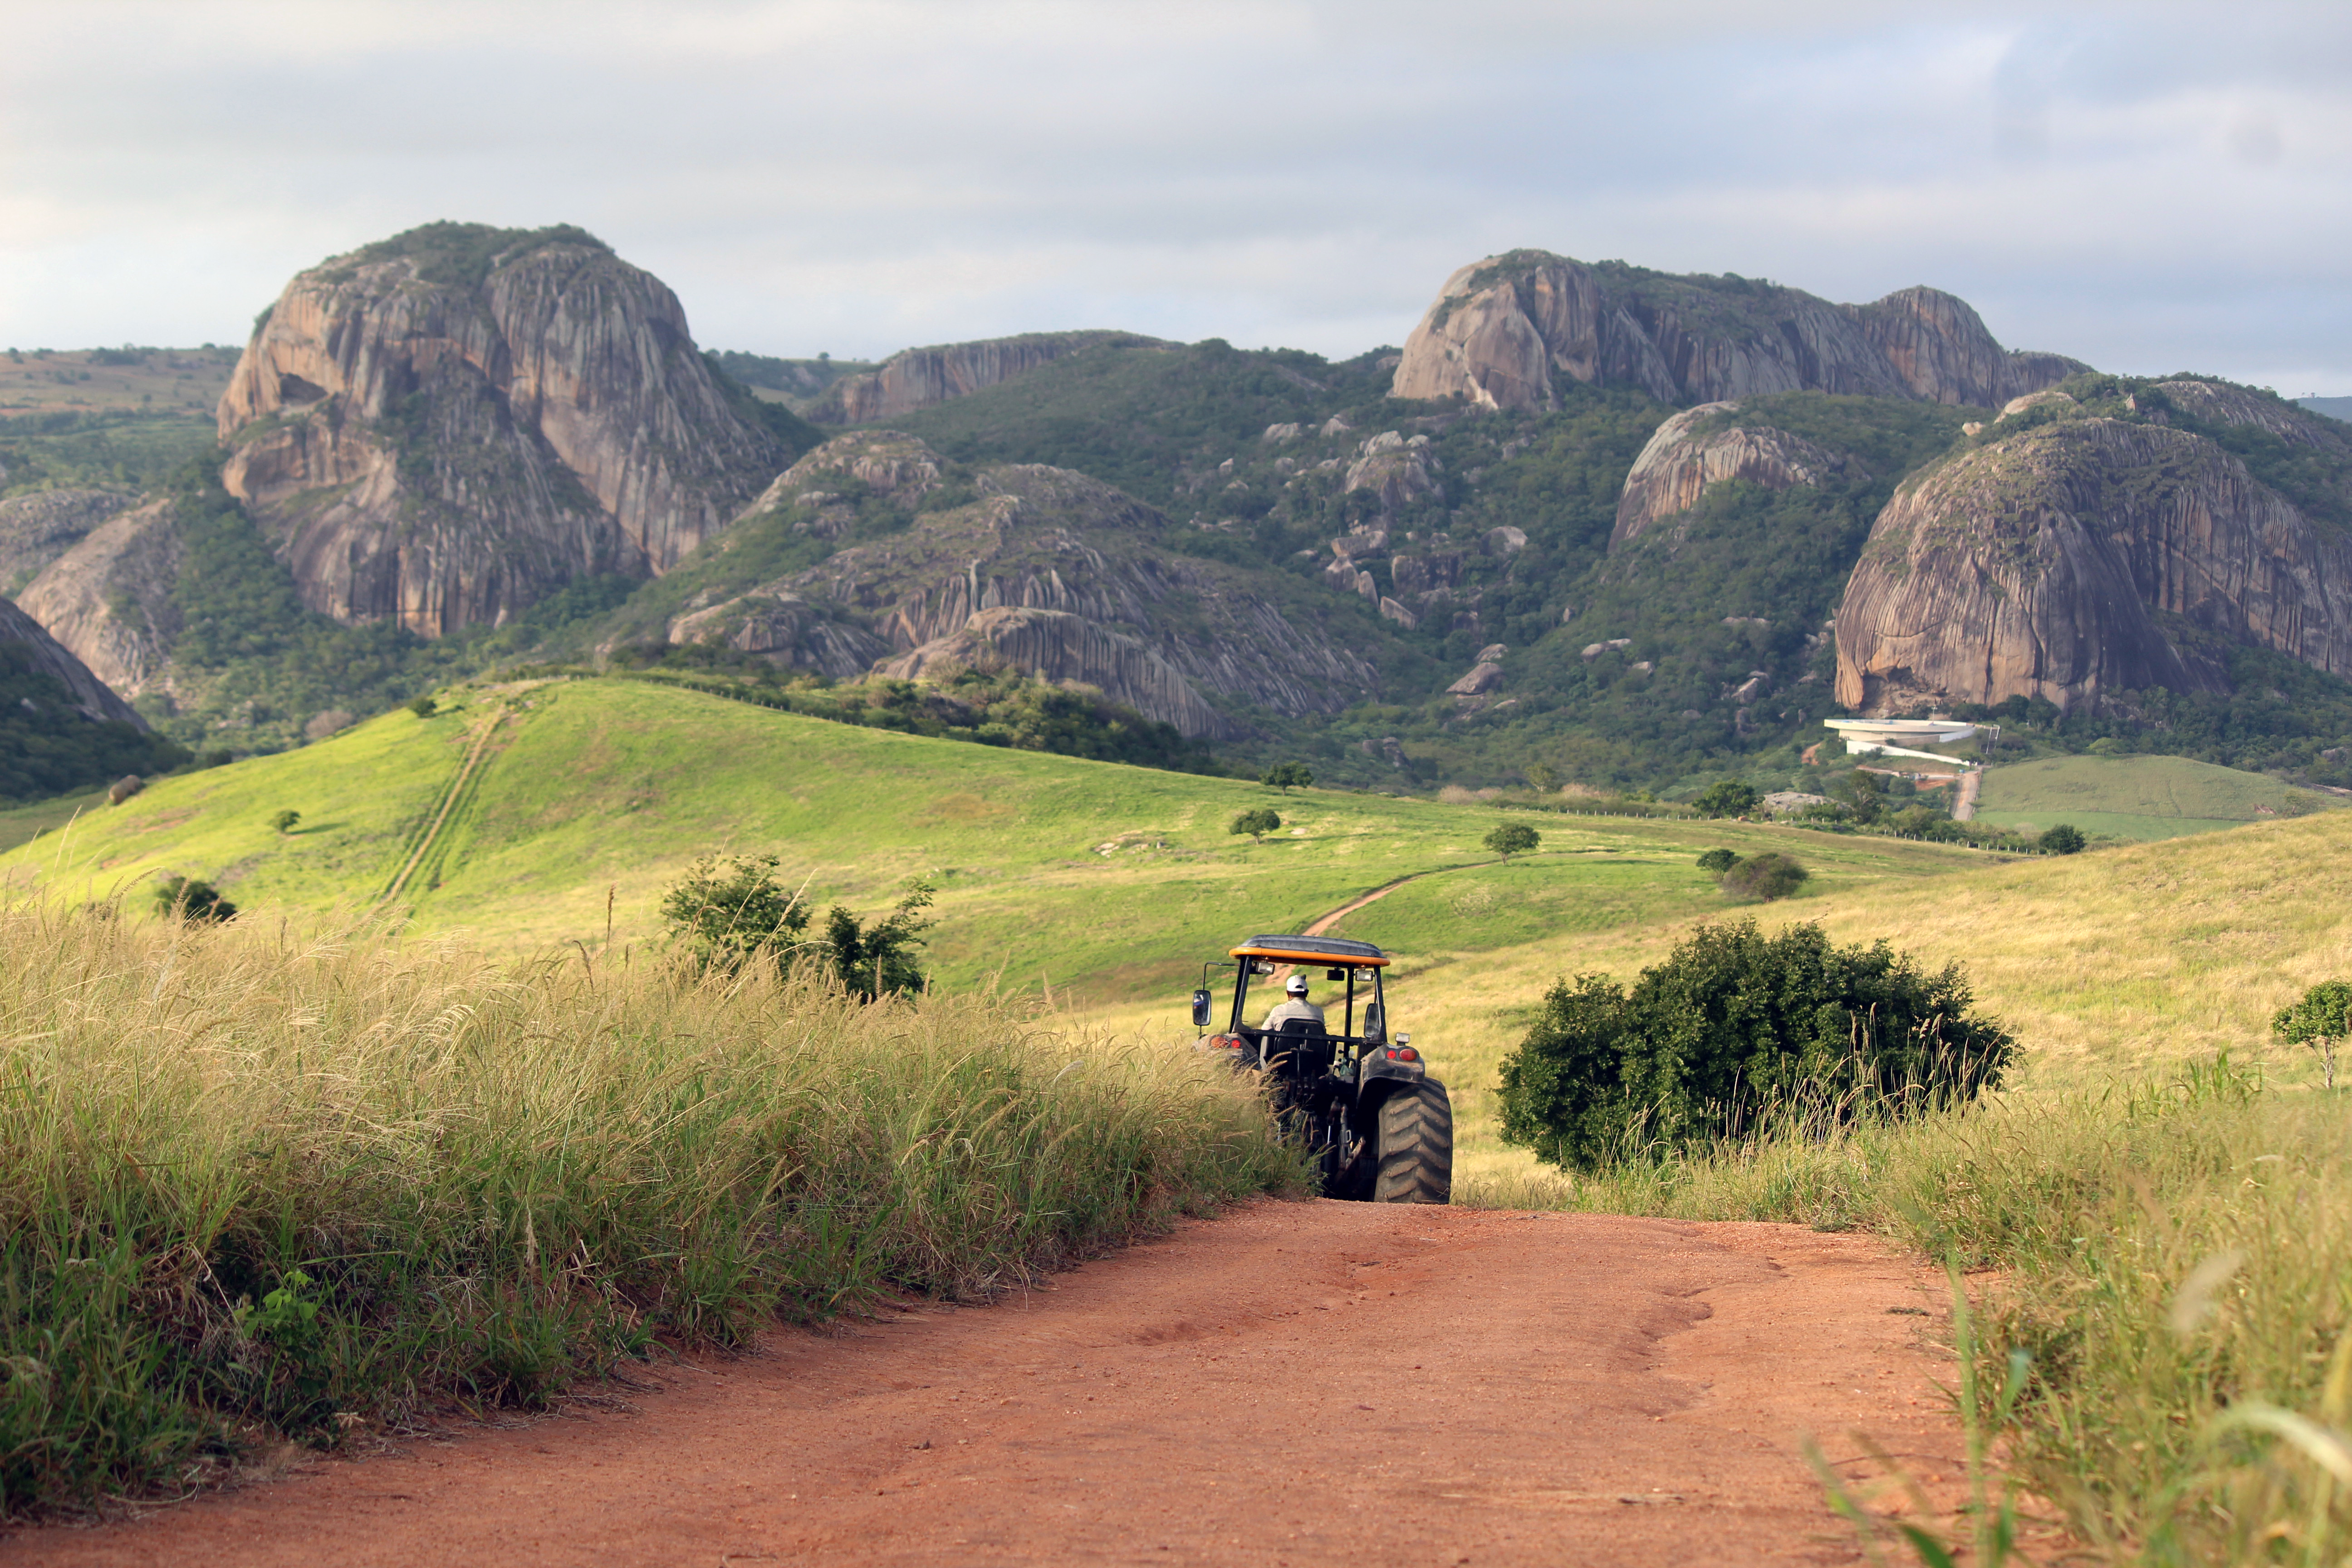
natural, mountainous landforms, natural landscape, highland, hill, mountain, grassland, dirt road, road, wilderness, hill station, rural area, grass, landscape, vehicle, fell, terrain, savanna, plain, valley, national park, plateau, thoroughfare, prairie, pasture, ridge, meadow, tourism